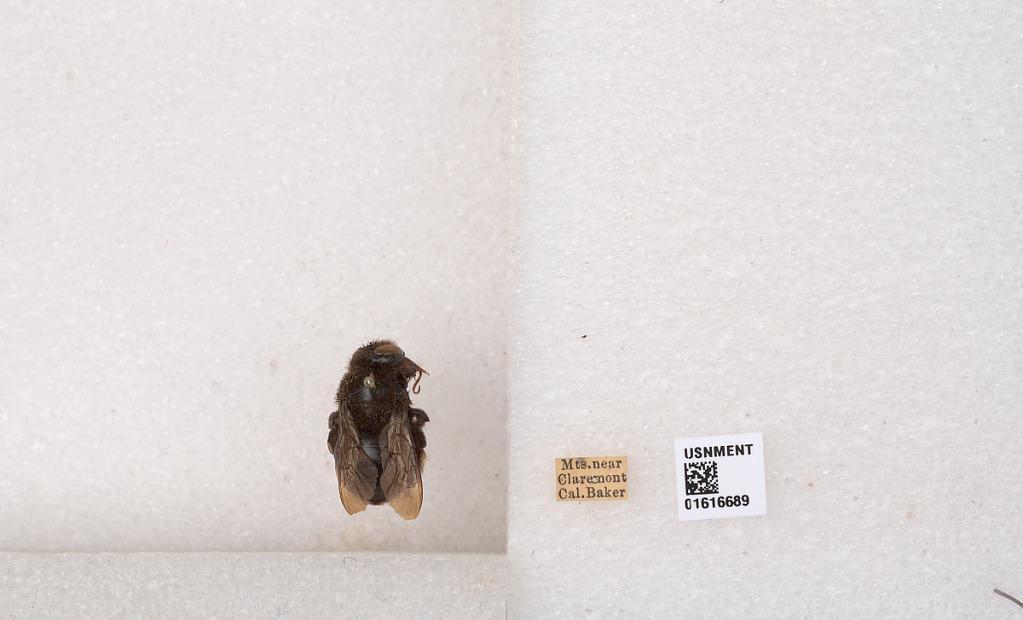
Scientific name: Xylocopa (Notoxylocopa) tabaniformis parkinsoniae Cockerell
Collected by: Baker
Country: United States
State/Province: California
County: Los Angeles
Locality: Mountains near Claremont
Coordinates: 34.0967, -117.72